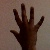
The image shows a hand gesture representing the number 5 in Indian Sign Language.